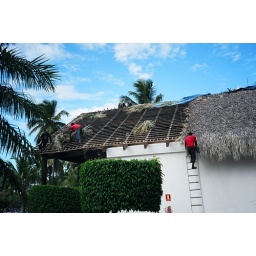
These guys worked two days in bare feet to rethatch the roof of the stage